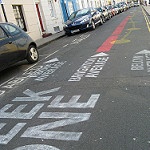
Scene: Outdoor